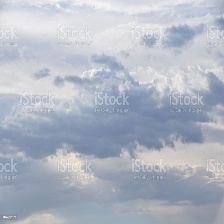
Cloud type: Altostratus